Lorgues

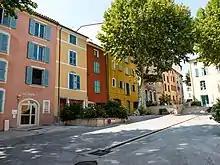
Place Neuve

Lorgues was one of 12 vigueries (an area for administering justice and finance) in Provence, and the Palais de Justice (1768) in Place Neuve was built to house the law courts. A symbol of civil pride, the Fountain of the Walnut (Fontaine de la Noix) was erected in 1771.